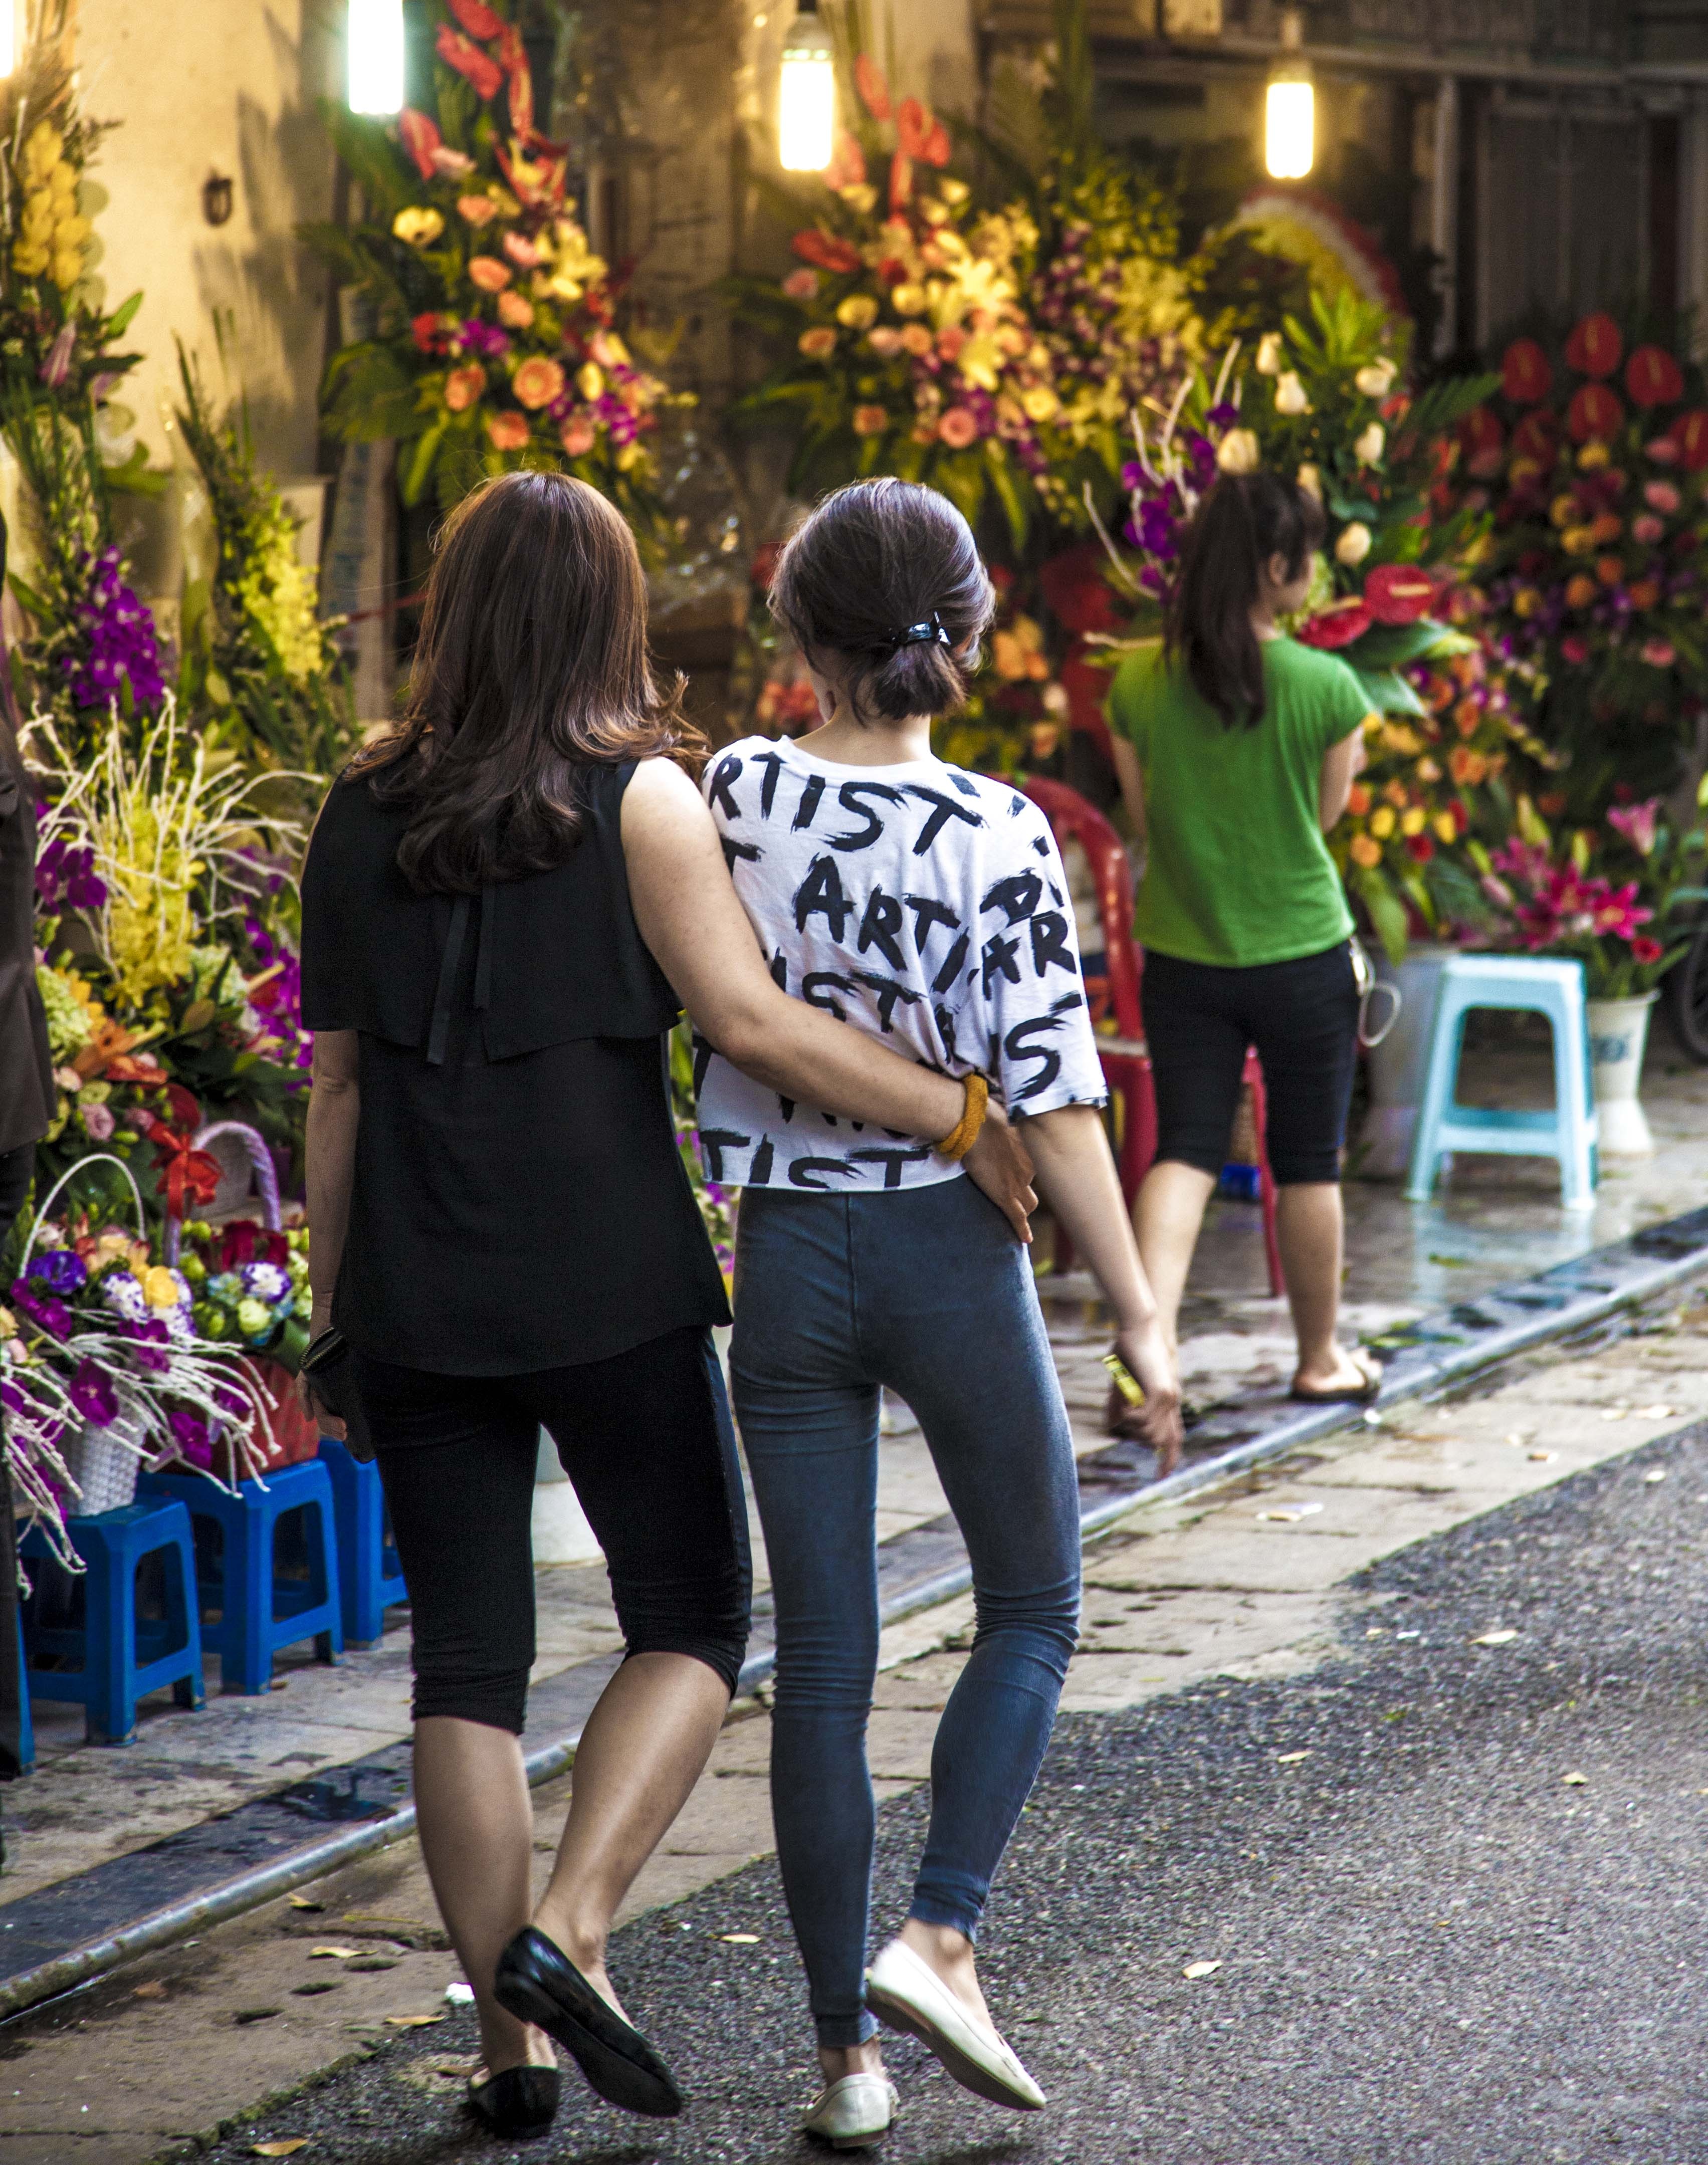
people, woman, street, crowd, travel, spring, artist, fashion, street art, viet nam, outside, festival, colors